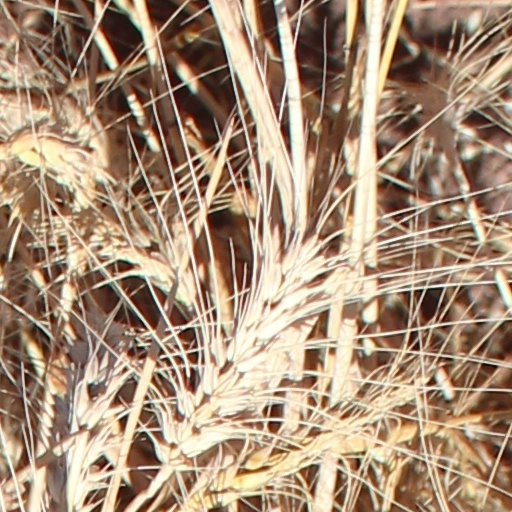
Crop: wheat